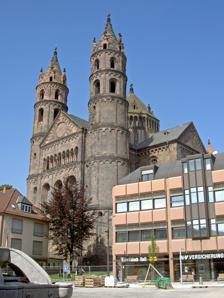
Building: Worms Cathedral
Country: Germany
Year built: 1181
Church in Rhineland-Palatinate, Germany Worms Cathedral St. Peter's Cathedral Wormser Dom The east end of the Cathedral. 49°37′49″N 8°21′35″E / 49.63028°N 8.35972°E / 49.63028; 8.35972 Location Worms , Rhineland-Palatinate Country Germany Denomination Roman Catholic Website pg-dom-st-peter-worms .bistummainz .de /index .html History Former names Cathedral Church of St. Peter of Worms Founder(s) Berthulf of Worms Architecture Previous cathedrals 2 Architectural type Romanesque Years built 1130–1181 Specifications Nave height 26 m (85 ft) Number of spires 4 Bells 8 Tenor bell weight 2,855 kg (6,294 lb) Administration Province Freiburg Diocese Mainz Clergy Provost Tobias Schäfer Pastor(s) Max Wagner Chaplain(s) P. Jiří Landa Deacon(s) Hans-Jürgen Springer Laity Organist/Director of music Daniel Wolf Organist(s) Dan Zerfaß St Peter's Cathedral: West end St Peter's Cathedral – South façade St Peter's Cathedral (German: Wormser Dom ) is a Roman Catholic church and former cathedral in Worms , southern Germany . The cathedral is located on the highest point of the inner city of Worms and is the most important building of the Romanesque style in Worms. It is closely associated with Bishop Burchard and the high point of Worms' history in the 12th and 13th centuries. It was the seat of the Catholic Prince-Bishopric of Worms until its extinction in 1802, during German mediatisation , whose prince-bishops resided next door in the Bischofshof palace. After the extinction of the bishopric, it was reduced in status to that of a parish church ; however, it was bestowed the title of minor basilica in 1925 by Pope Pius XI . Most of the cathedral was finished by 1181, however the west choir and the vaulting were built in the 13th century, the elaborate south portal was added in the 14th century, and the central dome has been rebuilt. St Peter's Cathedral before 1901 Great events associated with the cathedral include the nomination of Leo IX as Pope in 1048, the Concordat of Worms which ended the Investiture controversy in 1122, the marriage of Emperor Frederick II to Isabella of England in 1235 and the Diet of Worms in 1521, during which Martin Luther was condemned as a heretic. History Before the cathedral The current structure compared with the Roman forum The current structure compared with the Merovingian basilica The current structure compared with the cathedral of Bishop Burchard of Worms St Peter's Cathedral is located on the highest hill in the city. Since this hill was safe from flooding, it has been inhabited by people since the third millennium BC. Celtic inhabitants were succeeded by the Germanic tribe of the Vangiones , after whom the area around Worms received the name Wonnegau . They were conquered by the Romans who established a commercial centre and temple area on the hill. The decline of the Roman Empire led to the abandonment of the Roman garrison at Worms in 401. Twelve years later, the Burgundians took over Worms after they were settled within the empire by the Romans with the task of protecting the empire's borders. When they sought to shake off Roman overlordship in 435, they were defeated in battle by the Romans. A year later, the Huns crossed the Rhine and massacred many Burgundians. Church of Brunichildis After the Battle of the Catalaunian Fields , the Franks came into the Rhine valley and took over Worms by force. At the same time they converted to Christianity. When the Frankish realm was divided into three parts under the Merovingians , Worms belonged to Austrasia . After the rulers of Austrasia and Neustria married each other's sisters, a war broke out, which led to the death of both rulers and one of the sisters. The widow of the Austrasian ruler, Brunichildis lived at Worms around 600 AD. She and her successor, Dagobert I had a church built on top of the foundations of the Roman forum, according to medieval sources. This church was a predecessor of the current building. There is no archaeological evidence for this church. Excavations carried out at the beginning of the twentieth century suggest a larger predecessor build which (given its size) was probably Carolingian . Whether this was an expansion of a Merowingian building or not, is unclear. Cathedral of Bishop Burchard of Worms The Strasbourg synagogue modelled on Worms Cathedral. Berthulf was the first known Bishop of Worms in 614. A new church was laid out, with the dimensions of the current building, under Bishop Burchard of Worms at the beginning of the 11th century. He succeeded in persuading the Salians to abandon their fort in the city, on which he erected the Paulus Stift from 1002/3. The old cathedral was demolished and the construction of the new one occurred simultaneously. It was a cross-shaped basilica with two semicircular choirs, built on an east–west orientation. In 1018, the cathedral was consecrated in the presence of the Emperor, but the western part of the building collapsed only two years later and had to be rebuilt. The church had a flat wooden roof. According to Burchard's biography, the cathedral was magnificently furnished in the 1030s and 1040s. Thus there is mention of columns with golden capitals (which cannot have been the church's main columns). Most likely, Burchard's cathedral was a pier-basilica, since no remains of columns (difficult to acquire in the 11th century anyway) have been found. Only the foundations of the west towers and the treasury north of the choir, which was probably built at the end of the 11th century, survived subsequent rebuilding. In 1110, the cathedral was consecrated for the second time. More damage had probably occurred, whose removal was followed by this renewed consecration. Cathedral of Bishop Burchard II of Worms The rebuilding in the 12th century resulted, essentially, in the current cathedral. Around 1130, probably because of further damage to the building, Bishop Burchard II began the demolition of the church build by his predecessor Burchard I and the construction of a new church. The eastern apse, crossing with cupola and transept with its towers (except of their upper storeys) were completed by him in the period up to c.1144. The nave and the western choir and towers were erected between 1160 and 1181 by his successors, Conrad I and Conrad II. The latter consecrated it on 2 May 1181. With this dating, the time of construction was identical with the first phase of Gothic style , called Primary Gothic . Pointed arch rib vaults were built in Worms Cathedral in time with the first Gothic rib vaults, but with simpler cross sections of the ribs. Besides the application of actual vaulting, the design of the church building was very conservative, even conservative in relation to Cluny III , which was more than forty years older. All gates and windows and the arcades and groined vaults of the aisles have hemicircular arches. This combination of innovative vaults of the tall room sections with Romanesque walls makes the cathedral a major example of Late Romanesque style. The western choir is lit by a condensed group of four round windows, the largest of them a veritable rose window . The footplan of the western choir is polygonal, outside and inside, the first polygonal choir of a top class church. It even influenced French Gothic; until 1181, and thus throughout Primary Gothic , all apses, ambulatories and chapels of Gothic churches had had semicircular footplans, but since 1185, with the second choir of Pontigny Abbey , most Gothic churches were built with polygonal apses, ambulatories and chapels. The top storeys of the towers were built after the consecration and show some Gothic details. Several religious buildings of the area are modelled on the cathedral's decoration, such that one can speak of a "Worms Style." Additionally, the elevation resembles the imperial cathedrals in Speyer and Mainz . The gradual progress of the rebuild can be charted with dendrochronology . Lamps were donated for the west choir in 1172 and Bishop Conrad II was buried there in 1192. Renovations of Johannes von Dalberg About a hundred years after the third consecration, the construction of the Chapel of St Nicholas was begun. A new south portal was built, east of which two more chapels for St Anne and St George were built in the first quarter of the fourteenth century. Northwestern tower; above and below the gallery, the walls are of brick. Bishop Burchard of Worms Tomb inscription of Burchard II, in the outer part of the Dom In 1429, the northwestern tower scrolled due to an earthquake. It was rebuilt until 1472, with all Gothic details, but strictly in the shape of scrolled tower. Thus it is an extremely early example of conserving restoration . Nevertheless, there was a change of materials, nearly half of the outer walls were built of brick, in colour not very different from the reddish sandstone of the other walls of the cathedral. The Aegidius chapel (St Giles chapel, nowadays St Mary chapel) was built adjacent to the eastern part of the north aisle, in 1480/1485. Gothic reliefs from the abandoned cloisters Towards the end of the century, under Bishop Johann von Dalberg , the original Romanesque cloisters (west of the Chapel of St Nicholas) were renovated, resulting in five monumental late Gothic reliefs on the life of Jesus which are now located in the north side-aisle of the cathedral: Tree of Jesse (1488), Annunciation (1487), birth of Christ (1515), entombment (c.1490) and the resurrection (c.1490). A sixth relief depicting the crucifixion was probably lost in the destruction of 1689. In the Andreasstift (Worms) [ de ] there are four large round keystones about 88 cm (35 in) in diameter decorated with coats of arms , which derive from the cloisters and were donated by Bishop Ruprecht of Regensberg, and Canons Philipp von Flersheim, Erpho von Gemmingen and Wilhelm von Stockheim. Another cloister keystone belonging to the Archbishop of Cologne and cathedral scholaster Hermann IV of Hesse is now located above the entrance of Neuburg Abbey Church in Heidelberg . The foundation stone of the cloisters from the year 1484, which had been thought lost, was found during cleaning in the Dom's lapidarium at the end of February 2014. Protestant Reformation to French Revolution The importance of the diocese and the cathedral at Worms derives from the Diet of Worms in 1521. Shortly after the diet, some Worms congregations converted to the teachings of Martin Luther . In 1556, all parishes in the Palatinate followed suit. During the Thirty Years War , Swedish troops held the city from 1632 to 1635 and the cathedral was used for Protestant services. In the Nine Years War , Heidelberg, Mannheim , Speyer and Worms were devastated at the command of King Louis XIV . Churches were plundered and, though the attempt to blow up the cathedral failed, it was heavily damaged by fire. Bishop Franz Ludwig von Pfalz-Neuberg had the cathedral restored in 1698. Some baroque elements date to this time, like the windows of the silver chamber and the high altar of Balthasar Neumann . St Peter's Cathedral, 1824 The renovation of the cathedral was nullified by French Revolutionary troops. At the end of 1792, Speyer, Worms, Mainz and Frankfurt were sacked by revolutionary troops. It served as a stable and a tavern. Between 1818 and 1830 the cloisters were demolished and the stones from it were auctioned off. Renovation 1886–1935 Dachshund statue on the south portal, 1920 South portal A full renovation of St Peter's Cathedral only began in 1886. Because of structural weaknesses and damage suffered in the fire of 1689, the west choir had to be completely rebuilt. Great importance was placed on reusing as much of the original stone as possible. In the outer wall this was taken so far that today all but a small portion of the old stones are in their original locations. On the inside wall, large flat stones had to be used and faithfully reconstructed. The sharply bent dosseret over the central rosette window was not rebuilt since it was blamed for the structural issues. Today the dosserets run perpendicular to the edge of the rosette and frame it clearly. The general renovations, which also included renovation of the chapel of St Nicholas, the reconstruction of the whole floor and the addition of an entirely new crypt for the tombs of the Salians under the high choir, were only completed in 1935. In the course of the renovation work, in 1920 the head architect, Philipp Brand, was standing on the scaffolding when a dachshund attacked, and attempted to bite him on the leg. He stepped to the side and as a result escaped from a falling stone which had broken loose above him, killing the dog. In the upper left of the south portal, at the edge of the window in the left corner is a statue of the dachshund – Philipp Brand had this installed as a small memorial. In the Allied bombing on 21 February and 18 March 1945, the cathedral was damaged by a bomb, which did not affect the interior. The roof burned but the vaults remained intact. Architecture The cathedral is a pier-basilica with two choirs and a transept . A central tower is located on the crossing , another over the western choir. Both choirs are flanked by two round staircase towers. The nave is vaulted in various ways: the central aisle has rib vaulting , while the side aisles have groin vaults . The apse of the west choir takes the form of an octagon and is decorated with various rosette windows Glass windows As a result of the Oppau explosion on 21 September 1921, nothing remains of the Medieval glass windows. The contemporary glass of the cathedral is quite varied. As well as simple clear or milky glass in the transepts, are complicated pictorial windows, especially in the chapels, like the coloured glass windows of Heinz Hindorf in the Chapel of Mary, which depict scenes from Mary's life and the Fourteen Holy Helpers (1986–1988), and the Geschichtsfenster (1992) in the Chapel of St George, which depict the history of the diocese of Worms in 20 scenes, from the first known bishop, Victor, in 345 to the destruction of the city in the Second World War . An unusual political statement is found in the depiction of the Biblis Nuclear Power Plant as the Tower of Babel in a series of examples of human sinfulness. Burials Sarcophagi in the Crypt Four Salian princes were buried in the altar space of the Frankish church and were then built over. Another five followed by 1046. These are the ancestors and relatives of Emperor Conrad II : Salian crypt Conrad the Red , Duke of Lorraine (Great-grandfather) † 955, Judith , Duchess of Carinthia (Grandmother) † 991, Henry , Count of Wormsgau (Father) † 990/991, Judith (Sister) † 998, Conrad I , Duke of Carinthia (Uncle) † 1011 Matilda (wife of the preceding) † 1031/32, Queen Matilda † 1034, consort of Henry I of France and daughter of Conrad II (transferred to Worms in 1046), Conrad II , Duke of Carinthia (Cousin, son of Conrad I) † 1039, Bishop Azecho , Successor of Bishop Burchard, † 1044. These sarcophagi have been located in a specially built crypt since the beginning of the 20th century. Since the floor level of the transept and the east choir is over six metres above ground level, one must assume that there was a crypt below it. Graves Funerary monument of Canon Eberhard of Heppenheim genannt vom Saal († 1559) There are a number of grave monuments, gravestones and grave plates in the cathedral, including: Reinbold Beyer of Boppard († 1364), brother of Bishop Dietrich Bayer of Boppard († 1384) Dietrich of Bettendorf (1518–1580), Deacon and Bishop of Worms Wilhelm of Efferen (1563–1616), Bishop of Worms Eberhard of Heppenheim († 1559), Canon , nephew of Dom-deacon of Speyer Johannes of Heppenheim († 1555) Franz Rudolph of Hettersdorf (1675–1729), Canon and donor of the Nicholas altar Johann Adam of Hoheneck († 1731), Deacon of Worms Johann Franz Jakob Anton of Hoheneck (1686–1758), Canon of Worms, Deacon of Mainz Landolf of Hoheneck († 1247), Bischop of Worms, posthumous epitaph from 1756 Franz Carl Friedrich of Hohenfeld (1696–1757), Deacon Christoph Jodok of Ketteler (1661–1735), Canon Philipp of Rodenstein (1564–1604), Bishop of Worms Georg of Schönenberg (1530–1595), Bishop of Worms, donated the George altar for his tomb (outside in the former cloisters) Burchard II, also Bucco or Buggo († 1149), Bishop of Worms and builder of the Ostwerk of the Dom. Chapel of St Nicholas Relicts of the cloister New Chapel of St Nicholas, exterior Stone font in the chapel of St Nicholas In the course of the third period of construction, an early romanesque chapel in honour of St Nicholas of Myra was built, which was consecrated in 1058. Its consecration inscription and the tympanon of the former entrance to the cathedral, with one of the oldest known depictions of St Nicholas, are preserved. It was apparently used to store a relic of the Saint, which had been brought by Empress Theophanu from Byzantium, at the time of her marriage to Otto II in 972. The current chapel of St Nicholas was built on the same location between 1280 and 1315 in the Gothic style, with two aisles, immediately west of the man portal on the south side aisle of the cathedral. At this time, when St Nicholas was still buried in Myra , his cult spread through the west and he was revered as patron of various groups and helper in many matters. This could explain the unusual size and sumptuousness of the chapel. The Jesuit and Bollandist , Daniel Papebroch (1628–1714) saw the original Worms relic of St Nicholas in 1660. He described it as a "finger bone" of the saint, which at that time was stored in the cathedral sacristry, but had previously been displayed in his own chapel. He states also that the Worms relic was always immersed in oil, just as the relic of St Nicholas in Bari is to this day. Papebroch also mentions a still-extant sumptuous consecration offering from Queen Constance of Sicily († 1198) to Saint Nicholas. The old relic o Nicholas was lost in the destruction during the Nine Years War . At the end of the twentieth century, a new one was acquired, which is kept once more in the chapel of Nicholas, in a modern reliquary. Romanesque tympanon of St Nicholas The chapel was originally part of the cloisters which were located immediately to the west and was hidden by them for half its length. When the remains of the cloisters were finally cleared away in 1830, the structure of the chapel fell out of balance so that they finally had to completely dismantle it in 1920/27, like the west choir a few years earlier, install new foundations and rebuild it anew. On this same occasion, they also attempted to correct the proportions of the chapel which had become ungainly after the removal of the cloisters, by extending it to the west by a half vault. The current (southern) entranceway to the chapel derives from modern times, but its tympanon comes from the portal which formerly led from the cloisters into the chapel. The furnishings of the chapel of St Nicholas consist today of pieces which were all originally intended for other contexts. The gothic carved altar comes from Southern Germany and was only acquired a few decades ago. The late Gothic Baptismal font [ de ] was originally located in the Johanneskirche, which was demolished in the 19th century, the almost life size Gothic depiction of three young women was in a nearby abbey. The intense blue-red windows immerse the chapel in an almost mystic twilight. In the highly elevated roof of the chapel, the collection of architectural decorations and casts of them are housed, while the cellar houses the central heating of the cathedral. The chapel now serves as the baptismal chapel of the cathedral and is used for weekday services. Thus it has appropriated the functions of the old Johanneskirche. High altar High altar of Johann Balthasar Neumann Franz Ludwig of Pfalz-Neuburg , Prince-elector of Mainz and Prince-Bishop of Worms, left enough money in his will to have a new high altar built. His successor, Prince-Bishop Franz Georg of Schönborn , asked his brother Friedrich , the Bishop of Würzburg to provide the builder Johann Balthasar Neumann for the project. The latter produced the new high altar made of gilt wood and multicoloured marble. Organs Main organ (Klais 1985) Swallow's nest organ by Klais Klais Orgelbau built a swallow's nest organ with three manuals and 34 registers in 1985, which was slightly reorganised and re-toned in 2007. The machine has a mechanical playing action, the tracker action is electronic. Choir organ (Oberlinger 1996) Choir organ by Oberlinger In addition, there is also a choir organ with mechanical playing and tracker action in the style of the choir organs of Aristide Cavaillé-Coll , which was built in 1996 by Oberlinger . The special feature of this organ's design is that it is extremely compact for its disposition and at the same time, as a result of a pipe construction specially developed by Oberlinger it can be moved about 50 cm (20 in) away from the wall. This compact structure was necessary so that view of the sumptuous high altar from the nave wouldn't be obscured by the organ. A special construction of the air intake was required to achieve this small size. The design was accomplished by organ master and architect Wolfgang Oberlinger in close partnership with the diocese's architects and conservators. The organ was arranged by Oberlinger's Windesheim workshop in collaboration with the organist Daniel Roth . The instrument was intoned by Jean-Pierre Swiderski , a noted expert on the designs of Aristide Cavaillé-Coll. Bells Before the destruction of Worms in 1689 during the Nine Years War, six bells hung in the four towers of the church. In 1728, the cathedral received a new six part ring. In the course of the Secularisation at the end of the 18th century, these bells were confiscated. When the cathedral became a parish church, four bells were hung in the southeast tower, with the notes B , E-flat , G-flat and A-flat . They were destroyed by aerial bombing at the end of the Second World War. Bottom left Peter and Paul , bottom right Mary , upper right Brother Conrad . (Taken in 2015, before the installation of the new bells) Three bells were cast in 1949 by Albert Junker of Brilon to replace the lost ring, with the notes C , E and G . They were made of a special metal called "Briloner Sonderbronze" (a tin-free copper-silicon alloy). These were named after Peter and Paul (the cathedral's patron saints), the Blessed Virgin Mary , and Saint Conrad of Parzham (known also as Brother Conrad). They were consecrated on Easter Sunday 1949 by the Bishop of Mainz, Albert Stohr , and were hung in the south-east tower. To commemorate the 1000th anniversary of the cathedral's consecration in 2018, five new bells were added to the ring, and the old bells received new clappers. The additions consisted of three lighter bells (with the notes of D, A and B), one middle-weight bell (in the note of D) and a large bell in the note of B. The new bells were tuned to the notes of the other church bells in the city (including Holy Trinity Church and St. Magnus' Church) in order to create a larger 'City peal' when the bells of all three churches are rung together. All bells were cast by the Rincker Bell Foundry, located in Sinn, Hesse . The names of the bells and their inscriptions were designed by local artist Klaus Krier, and the first official ringing of all eight bells, followed by ringing of the City peal, occurred on the Saturday before Pentecost, 19 May 2018. No. Name Year Founder Weight (kg) Diameter (mm) Key and Nominal Inscription (with English translation) Tower 1 Amandus und Rupert 2018 Rincker, Sinn 2855 1649 B 0 −4 Heiliger Amandus – Patron der Stadt Worms und Heiliger Rupert – Großer Missionar – Heilige Bischöfe von Worms – Bittet für die Kirche und ihre Hirten Saint Amandus – Patron of the City of Worms and Saint Rupert – The Great Missionary – Holy Bishop of Worms – Pray for the Church and her Ministers North-East 2 Petrus und Paulus 1949 Junker, Brilon 2218 1580 C 1 −4 Petrus und Paulus – beschützt die Stadt Worms Peter and Paul – Protect the City of Worms South-East 3 Heinrich und Kunigunde 2018 Rincker, Sinn 1789 1405 D 1 −2 Heiliger Heinrich und Heilige Kunigunde – Herrscher des römischen Reiches und Freunde Bischof Burchards – Betet für die, die uns regieren – um Frieden zwischen den Völkern St. Henry and St. Kunigunde – Ruler of the (Holy) Roman Empire and Friends of Bishop Burchard – Pray for them that govern us – for peace among the people North-East 4 Maria 1949 Junker, Brilon 1114 1260 E 1 −2 Maria – Dein Hilf wir all begehren. Mary – For thy help, we pray. South-East 5 Bruder Konrad 0 653 1060 G 1 −1 Hl. Bruder Konrad – bitte für uns. Gestiftet von Karl Kübel und Ehefrau. St. Brother Conrad – Pray for us. Donated by Karl Kübel and his wife. South-East 6 Petrus Faber SJ 2018 Rincker, Sinn 0 556 0 947 A 1 −1 Heiliger Petrus Faber SJ – Kämpfer für Versöhnung und Ökumene – „Dass alle eins seien“ – Um die Einheit der Kirche Saint Peter Faber SJ – Fight for Reconciliation and Ecumenism – "That all may be one" – For the Unity of the Church South-East 7 Heribert 0 473 0 880 B 1 −1 Heiliger Heribert – Bischof – Kanzler – Freund der Armen – Dass wir die Armen und Schwachen nicht vergessen – Bitte für uns Saint Heribert – Bishop – Chancellor – Friend of the Poor – That we may not forget the poor and the weak – Pray for us North-East 8 Hanno von Worms 0 297 0 751 D 2 +1 Heiliger Hanno von Worms – Frommer Ordensmann und weiser Bischof – Bitte für unsere Kranken und die Sterbenden Saint Hanno of Worms – Pious, Religious and wise Bishop – Pray for our Sick and the Dying North-East In the Nibelungen Saga An episode in the Nibelungenlied takes place at the portal of the cathedral. The rival queens Brünhilde and Kriemhild disputed over which of their husbands ( Siegfried or Gunther) has the higher rank, and therefore, which of them should enter the cathedral first. This is a key episode which leads to Siegfried's death and the destruction of the Nibelungs. The portal in question was on the north side of the cathedral and was considerably more elaborate before it was destroyed in 1689. In connection with this episode, the Nibelungenfestspiele have taken place on an outdoor stage in front of the cathedral since 2002. See also Wikimedia Commons has media related to St. Peter's Cathedral (Worms) . The New Synagogue of Strasbourg , built by Ludwig Levy from 1895 to 1898 and destroyed in 1940–41, was modelled on Worms Cathedral. Mainz Cathedral History of medieval Arabic and Western European domes References